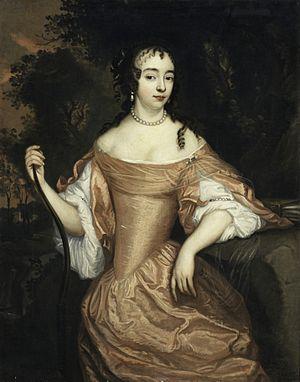
Marie d'Orange-Nassau est une de la princesse de la maison d'Orange et par mariage comtesse de Simmern-Kaiserslautern.